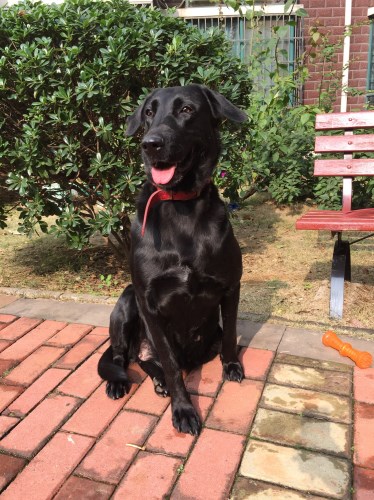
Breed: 3580-n000122-Labrador_retriever